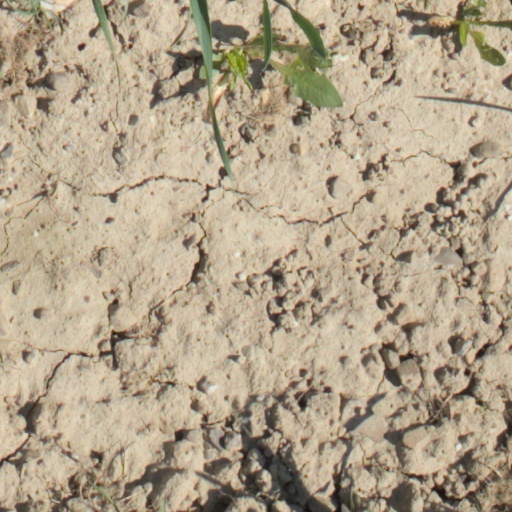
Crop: wheat